Old Pine Church

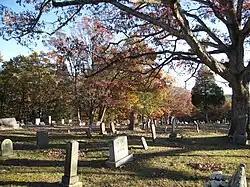
The southwestern area of the cemetery adjoining Old Pine Church. The large oak tree overhanging the cemetery is located to the right.

Old Pine Church is surrounded on three sides by a cemetery containing approximately 200 interments, the oldest section of which is located to the immediate east and south of the church building. The earliest remaining gravestone dates from 1834, but several unmarked interment sites in the surrounding cemetery may date from as early as 1759. The church's sign along U.S. Route 220 erroneously lists the date of the cemetery's oldest interment sites as 1792.